Linda Alterwitz

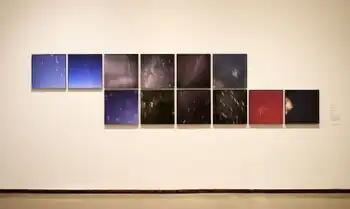
Linda Alterwitz, "Just Breathe", unique installation for the exhibition "Breath Taking," New Mexico Museum of Art, 2020.

Alterwitz's work has been influenced by her training in painting, the experimental practices of early 20th-centtury photographers such as Man Ray and Laszlo Maholy-Nagy, and the social-documentary work of contemporary photographers like David Maisel and Sally Mann. Writers suggest that her multi-layered work addresses various physical and psychological dichotomies: external and internal, individual and universal, microcosm and macrocosm, the visible and hidden, comfort and discomfort. Lilley Museum director Stephanie Gibson wrote, "Alterwitz's images ask us to contemplate this inevitable finitude, reminding us that our bodies are imperfect vessels. She does so poetically, however, challenging the viewer to reflect on what we are made of—our thoughts and experiences or our veins, bones, and internal cavities."